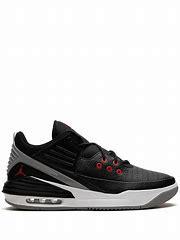
Brand: Jordan
Model: Max Aura 5